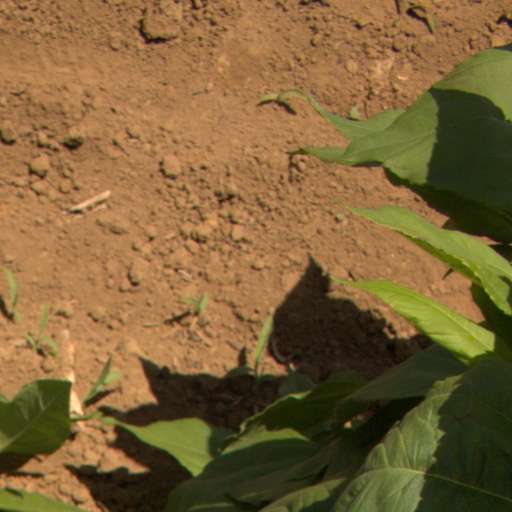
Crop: Jerusalem artichoke